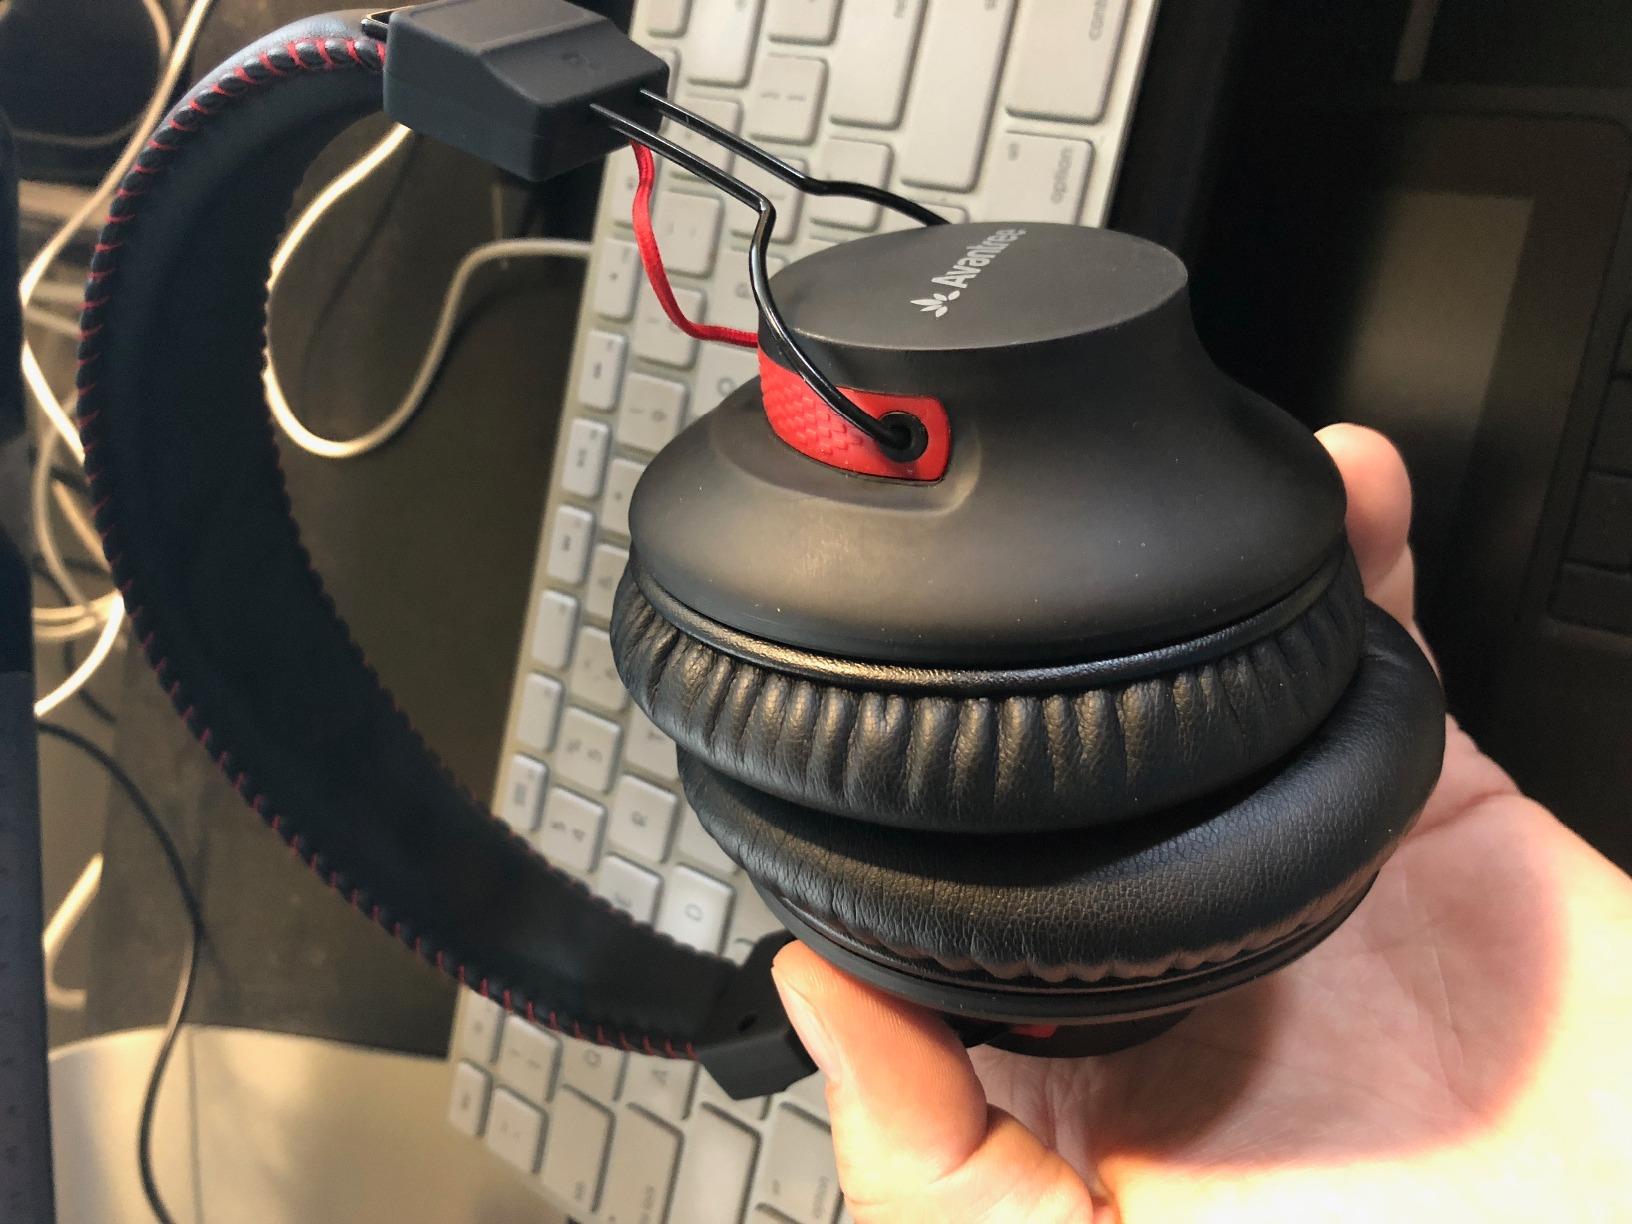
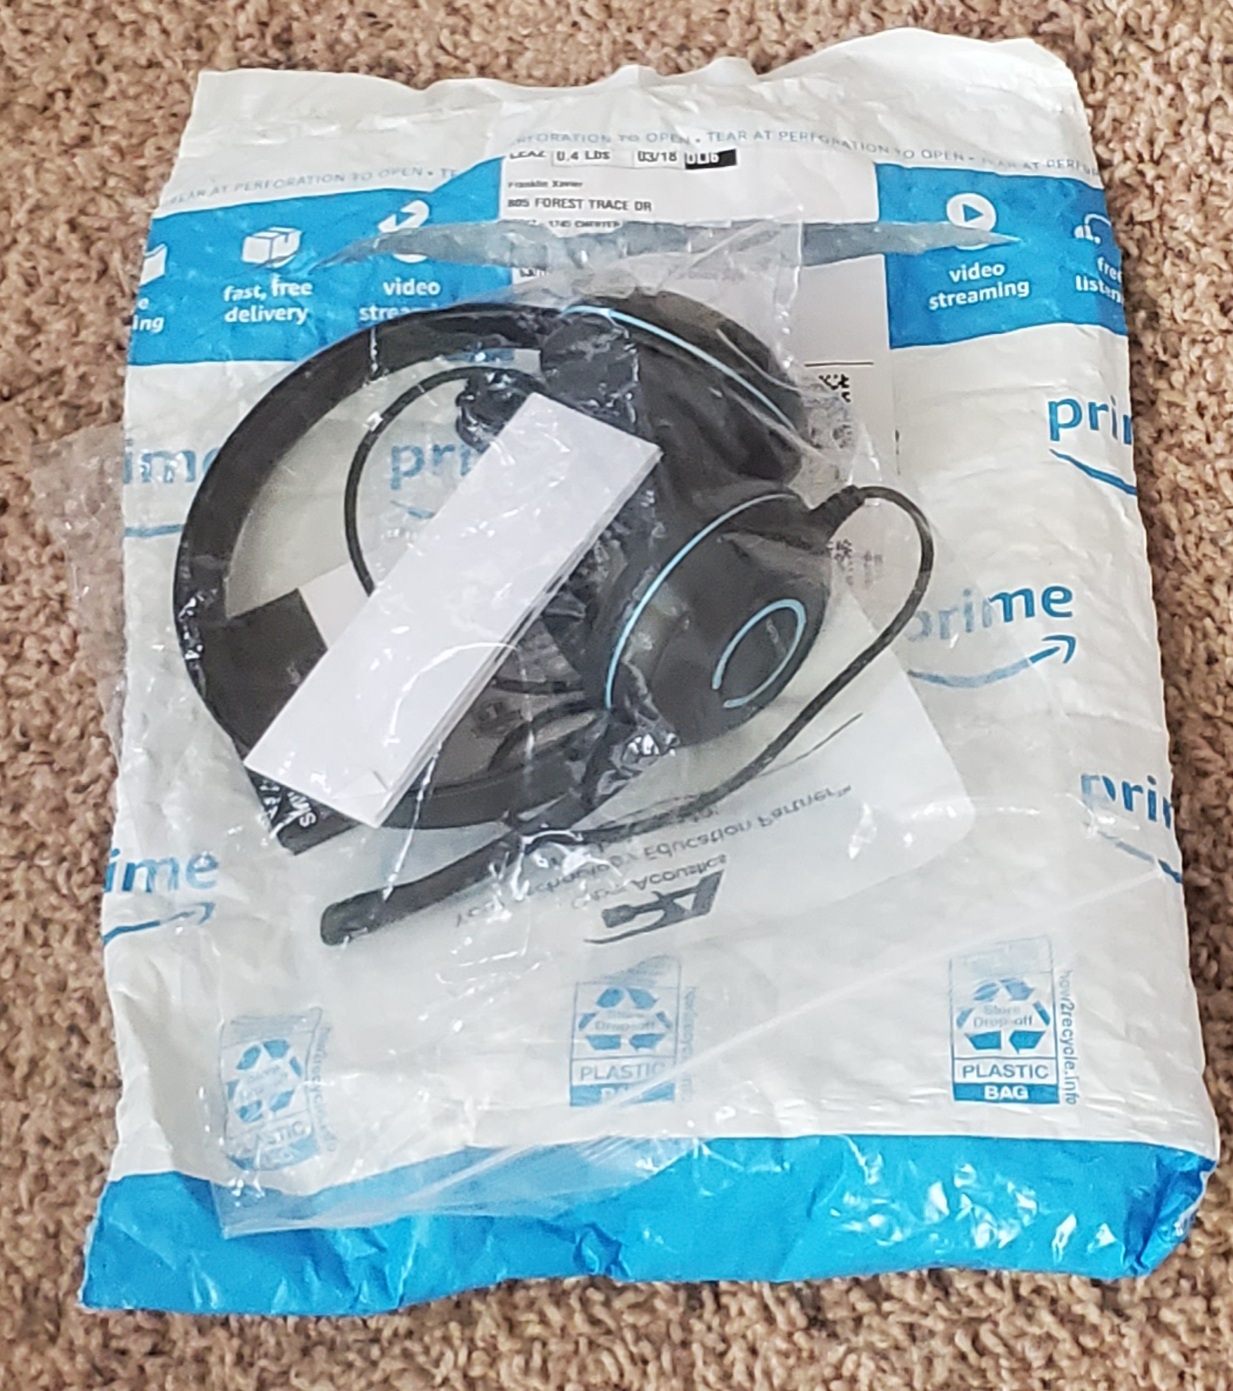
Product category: headphones
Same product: no